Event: Hurricane Matthew
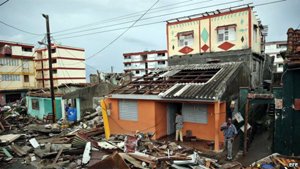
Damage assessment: damage